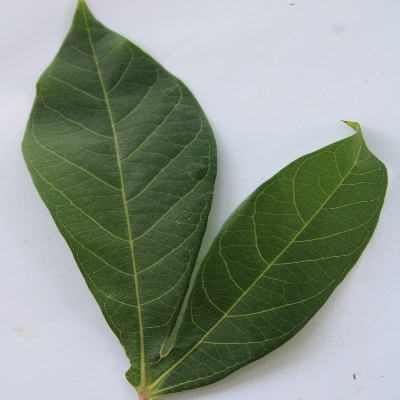
Crop: Cassava
Condition: healthy